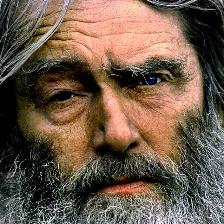
Label: faces